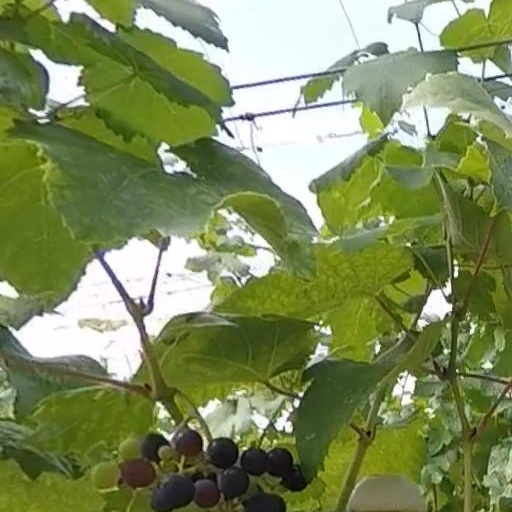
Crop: grape